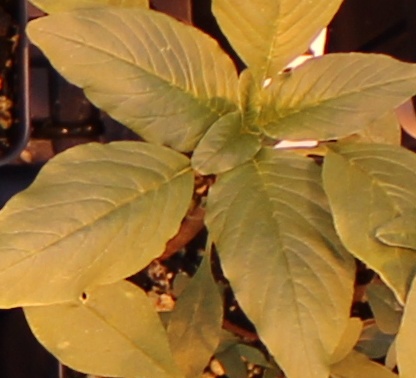
Label: Waterhemp